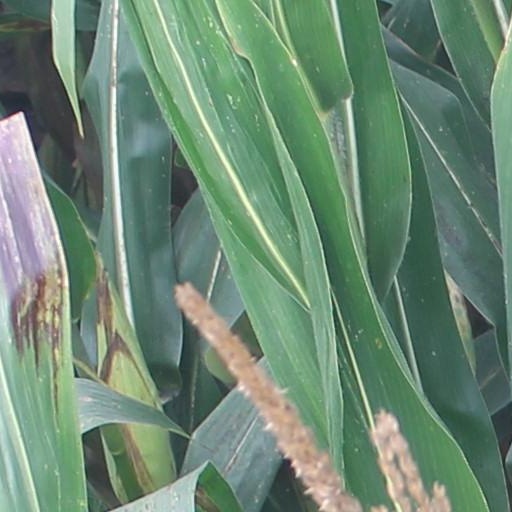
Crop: maize; corn